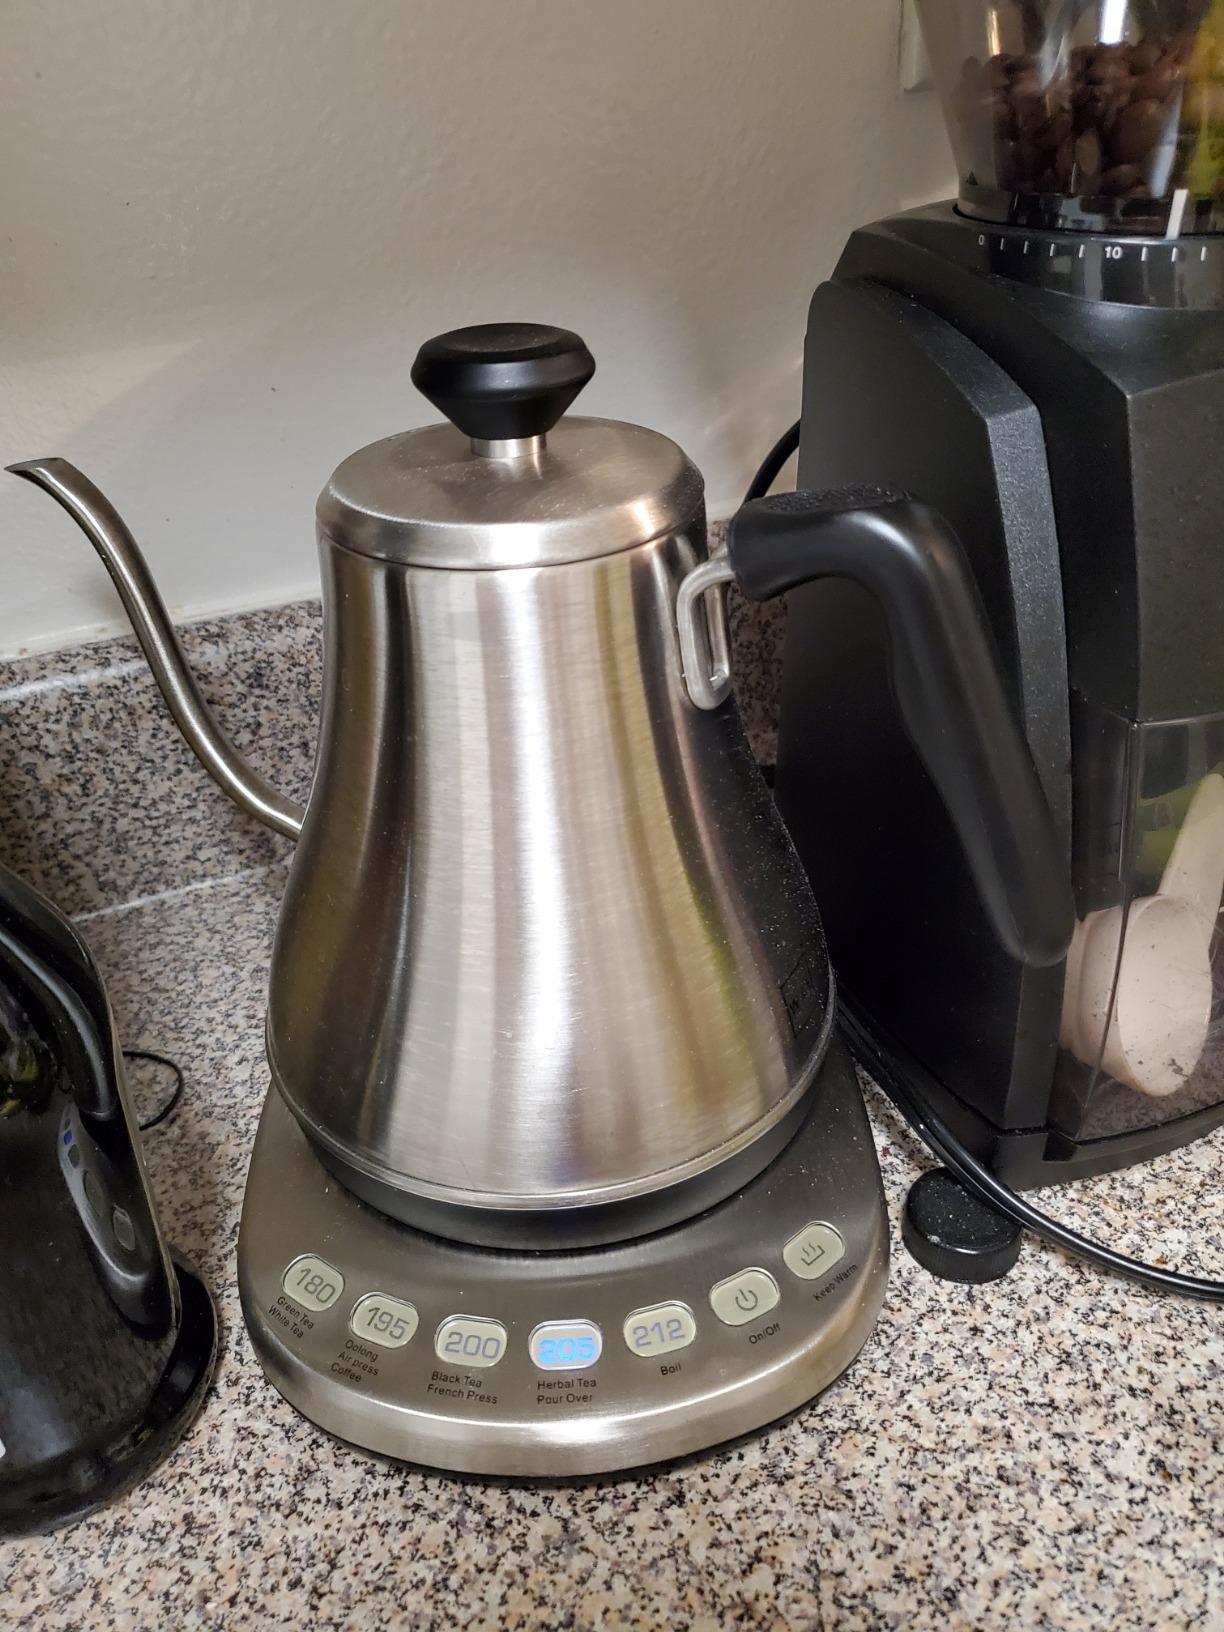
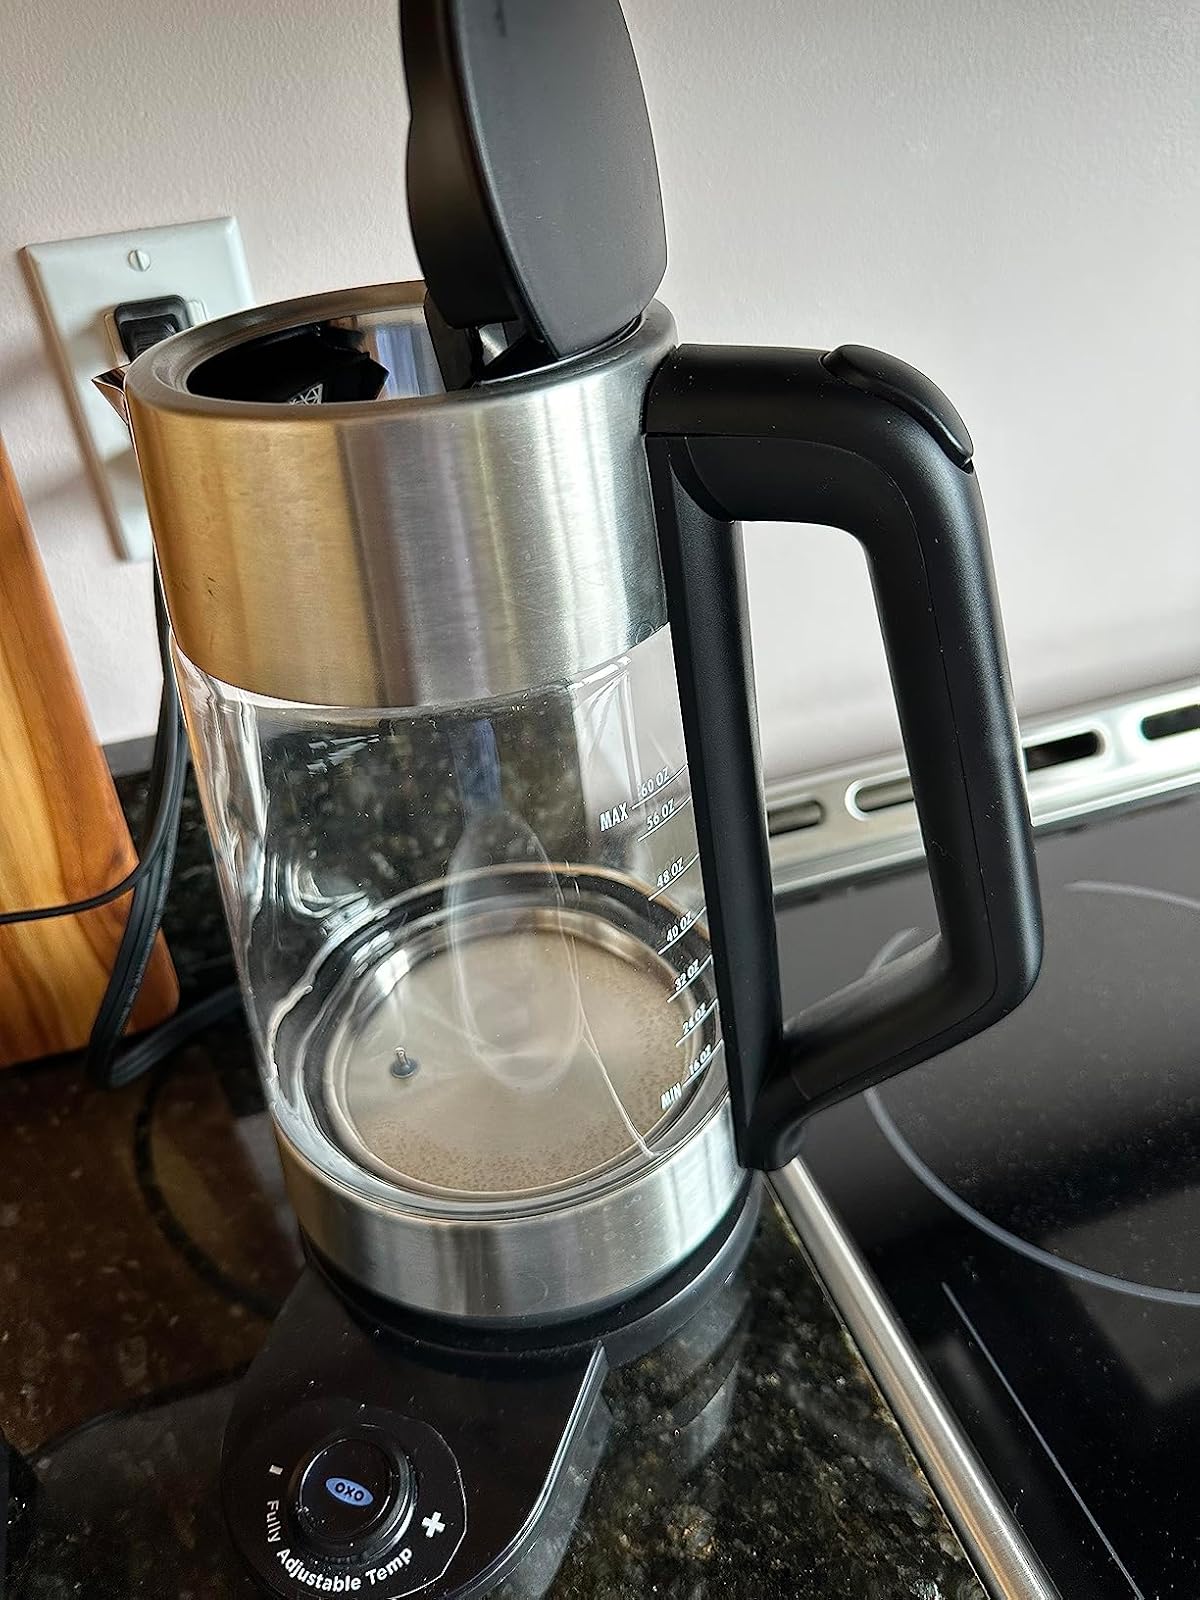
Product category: items_kettle
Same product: no